Robertson Aircraft Corporation

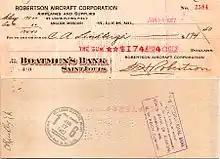
Charles Lindbergh's last pay check as an RAC Air Mail pilot.

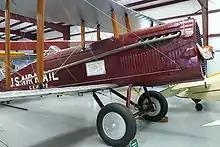
A Robertson DH-4 used on the CAM-2 Air Mail route.

On April 15, 1926, Robertson Aircraft started Contract Air Mail service over route CAM-2 from Lambert Field to Chicago, with stops in Springfield, Illinois, and Peoria, Illinois; Charles Lindbergh was employed as chief pilot for the service. RAC started service with four converted DH-4 aircraft (#s 109-112) acquired from the U.S. Postal Service's Air Mail fleet two of which were lost in accidents in September and November, 1926, while being piloted by Lindbergh. In 1927, Slonnie Sloniger was hired and took over Lindbergh's CAM-2 route. RAC added service over CAM-29 between St.Louis and Omaha in May 1929.